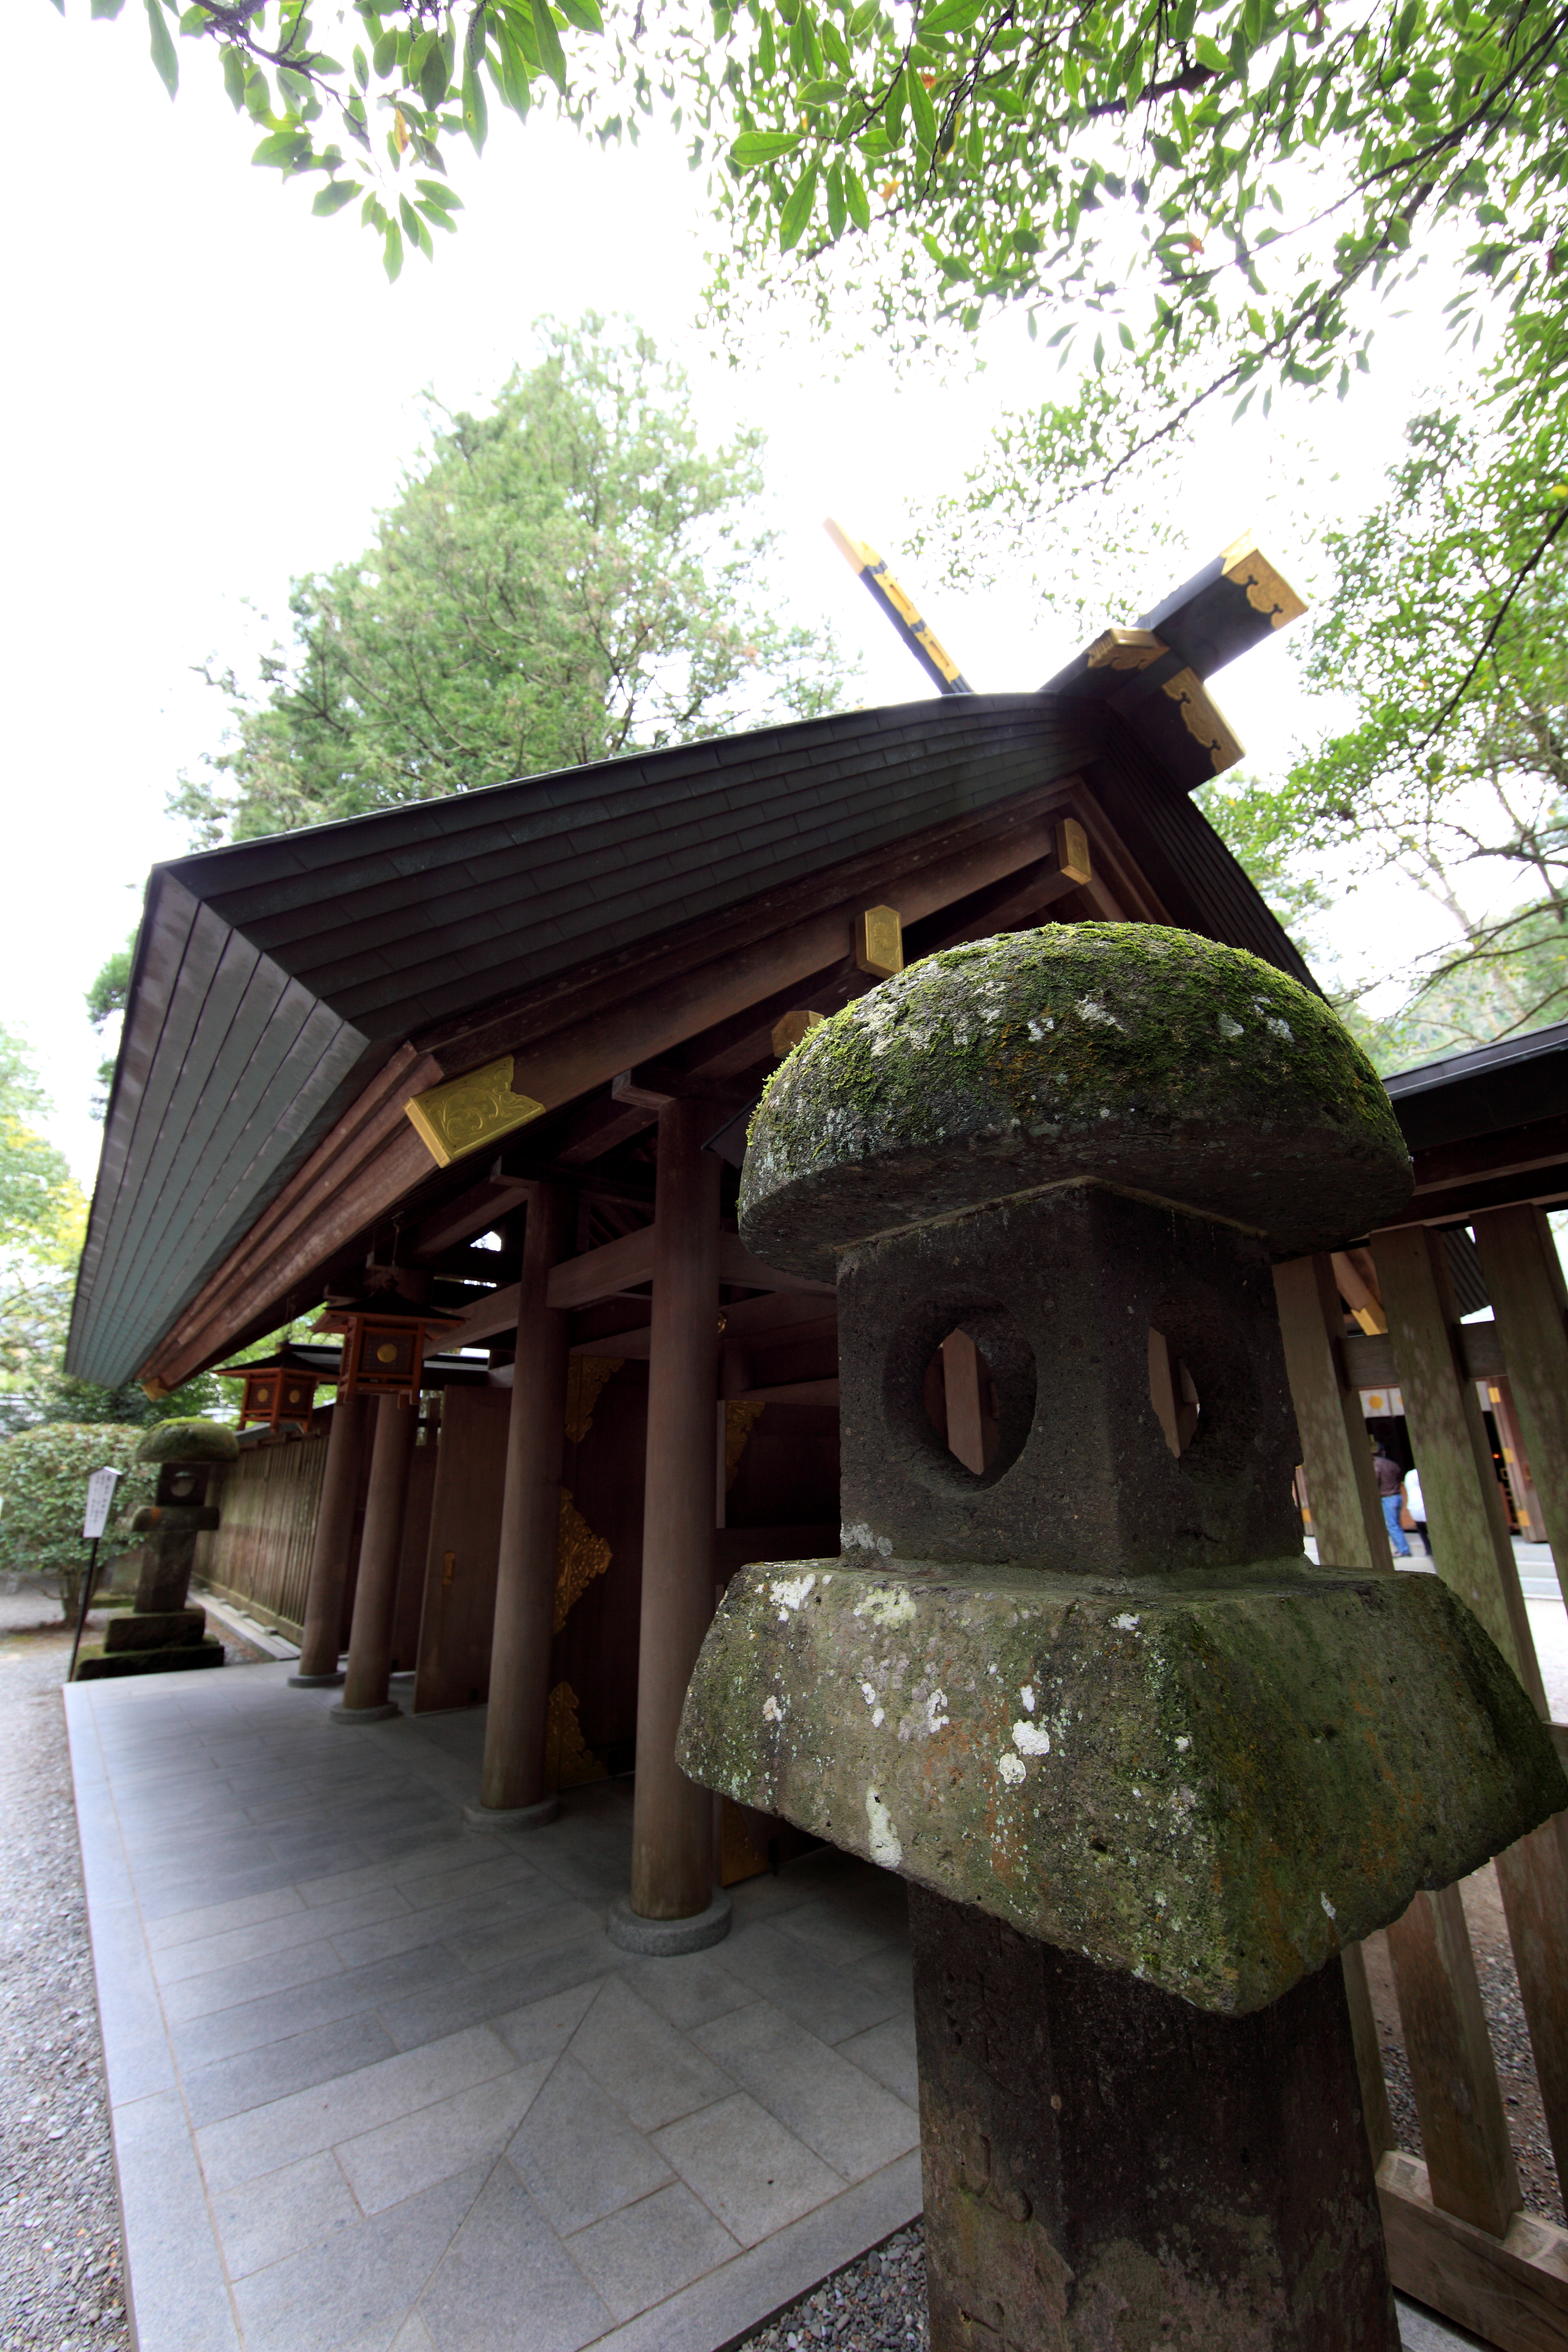
wood, lantern, high, cottage, furniture, garden, shrine, 5d, hires, markii, hi, res, resolution, shinto shrine, outdoor structure